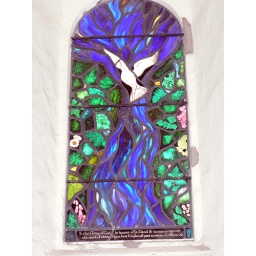
Stained glass window in St. David's.